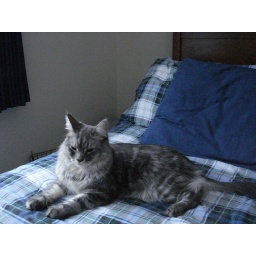
My blue boy in a blue room, on a blue bed